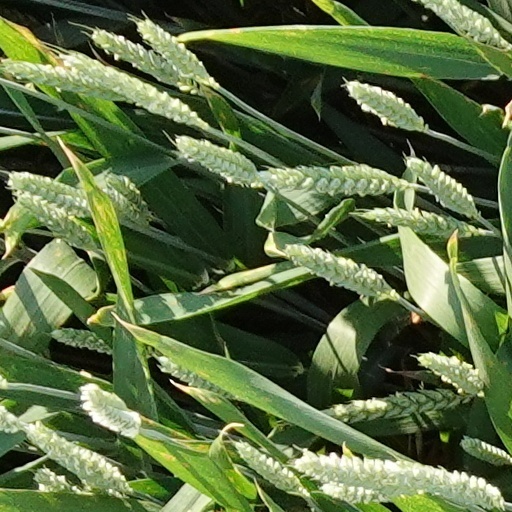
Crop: wheat